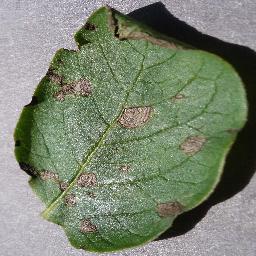
Etiqueta: Tizon_Temprano